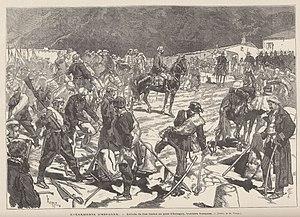
Événements d'Espagne. — Arrivée de don Carlos au pont d'Ameguy, frontière française. — (Dessin de M. Vierge)
11 janvier : départ de Lambaréné de l’expédition de Savorgnan de Brazza sur l’Ogooué et le fleuve Congo.